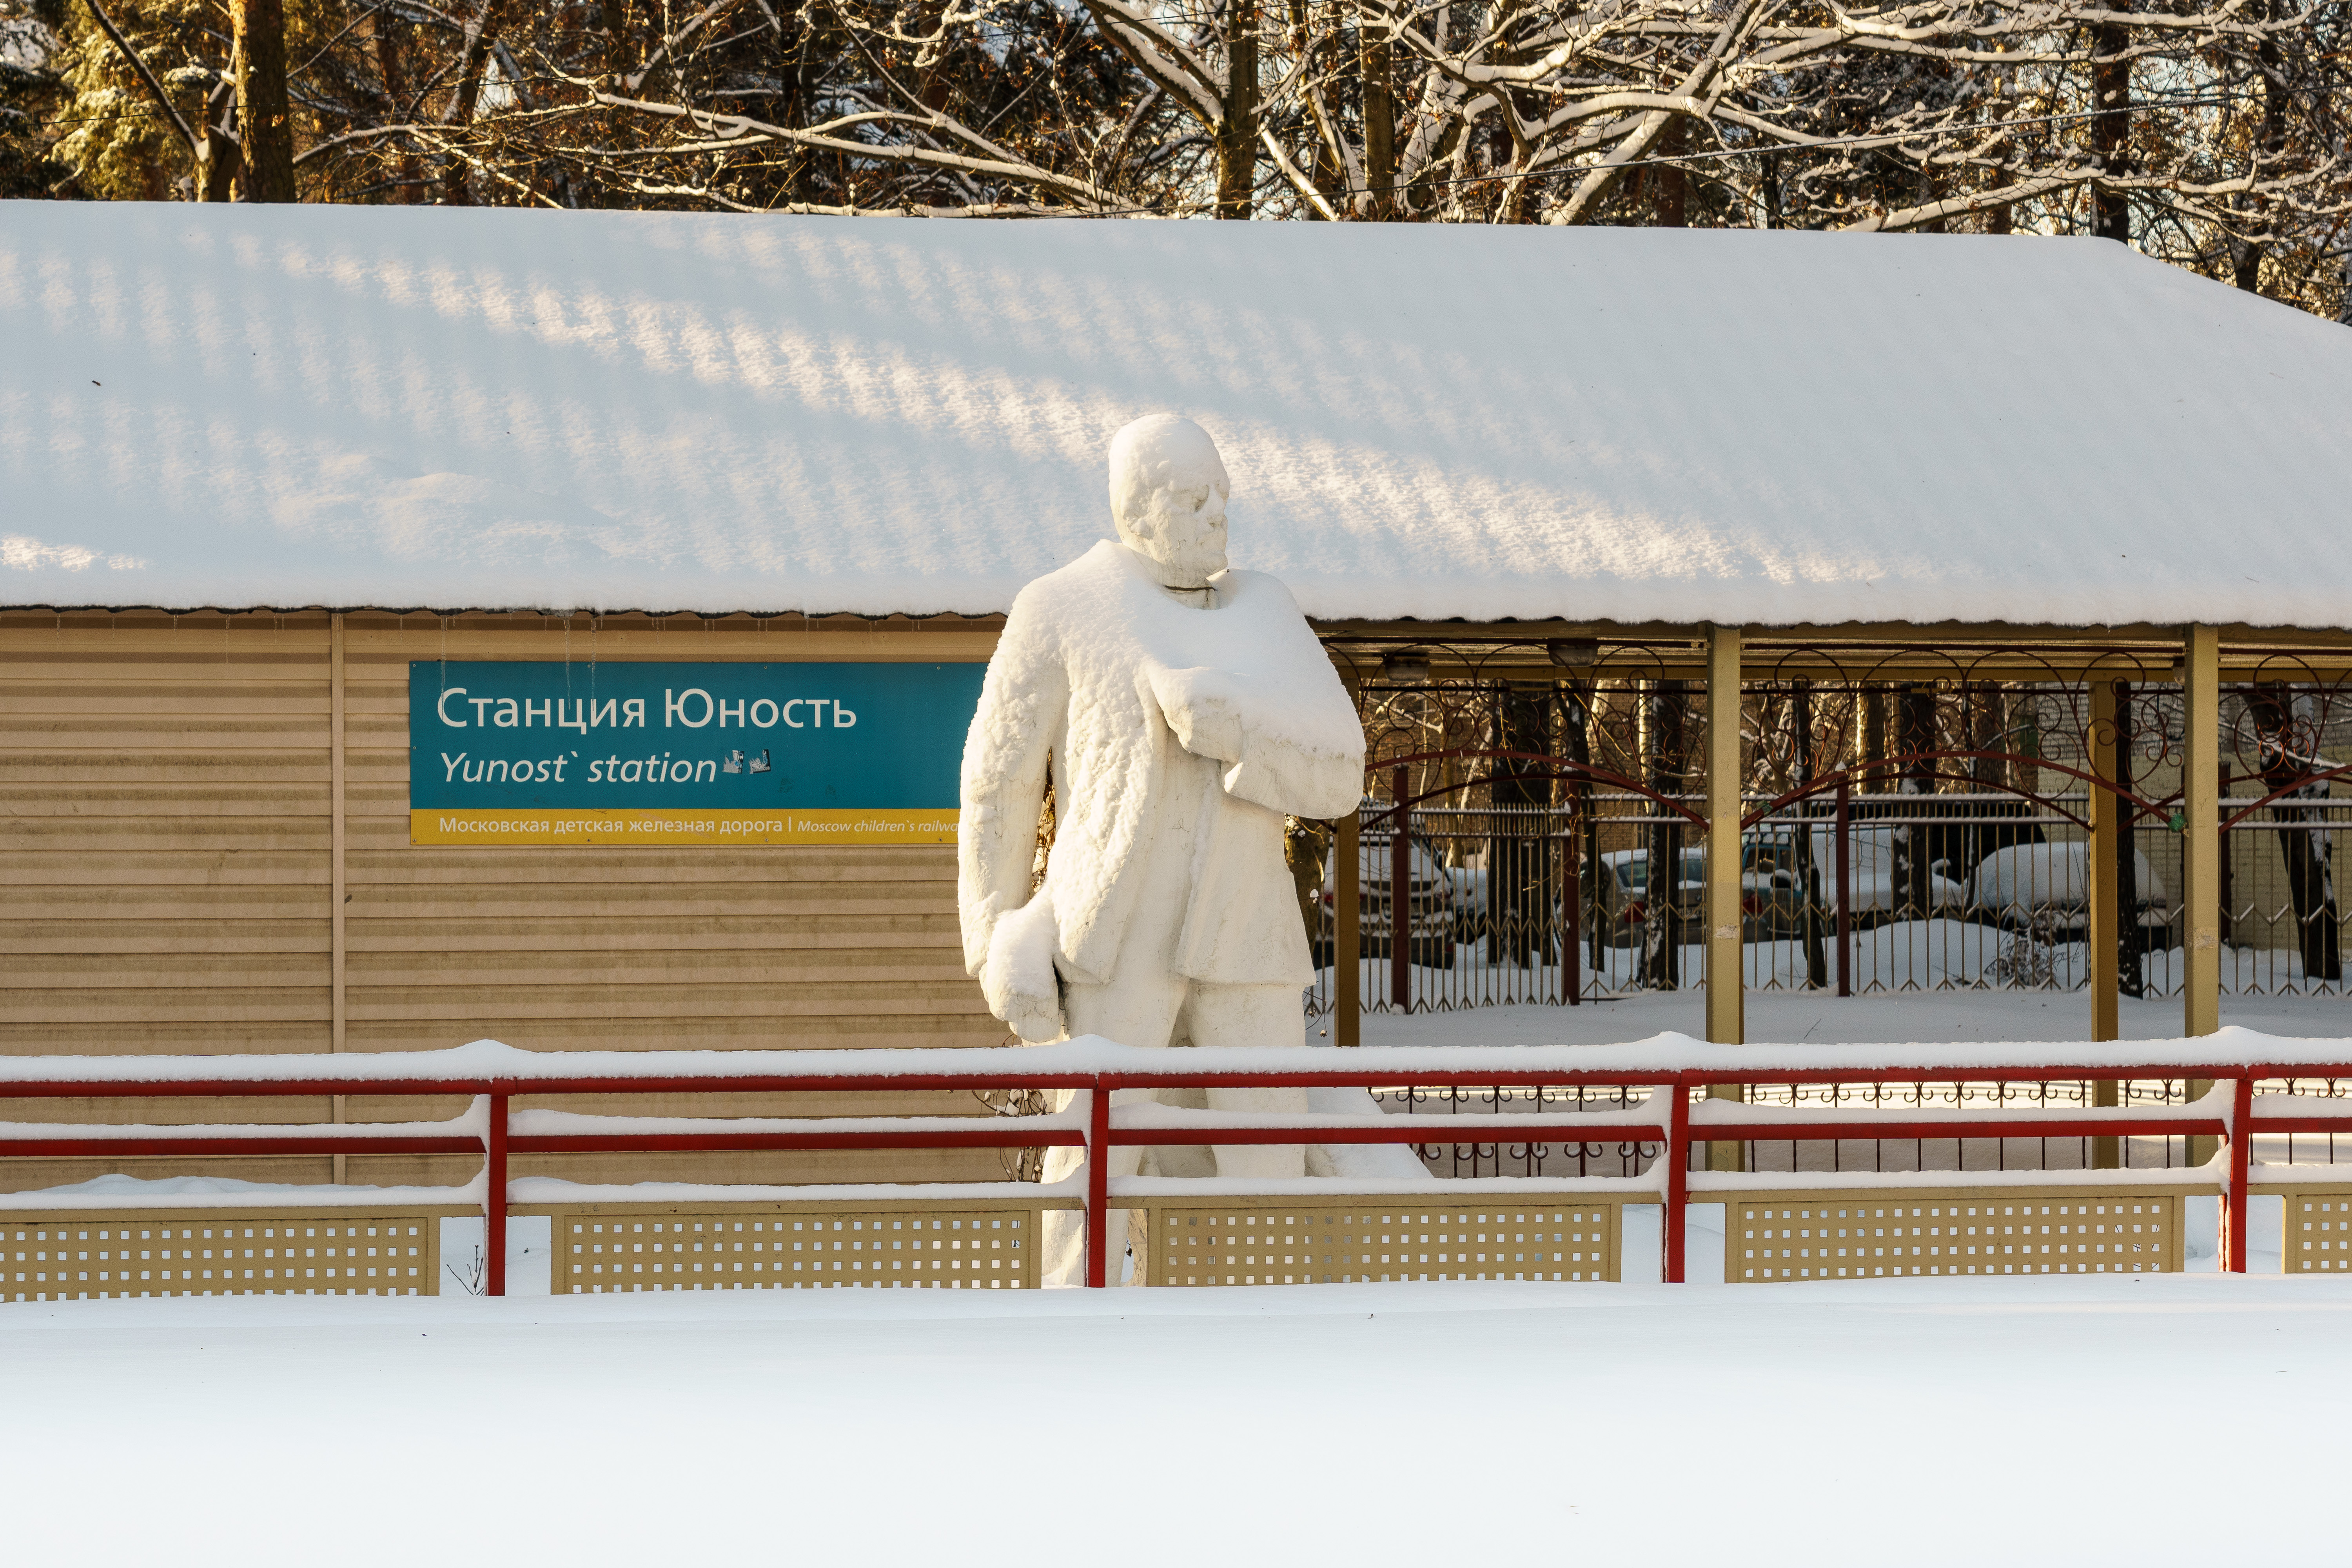
snow, winter, frost, cold, trees, railway, station, branches, white, wintry, snowfall, sky, mysterious, nature, landscape, calm, picturesque, Kratovo Children's Railway, sculpture, freezing, slope, shade, statue, fence, home fencing, carving, monument, stone carving, memorial, classical sculpture